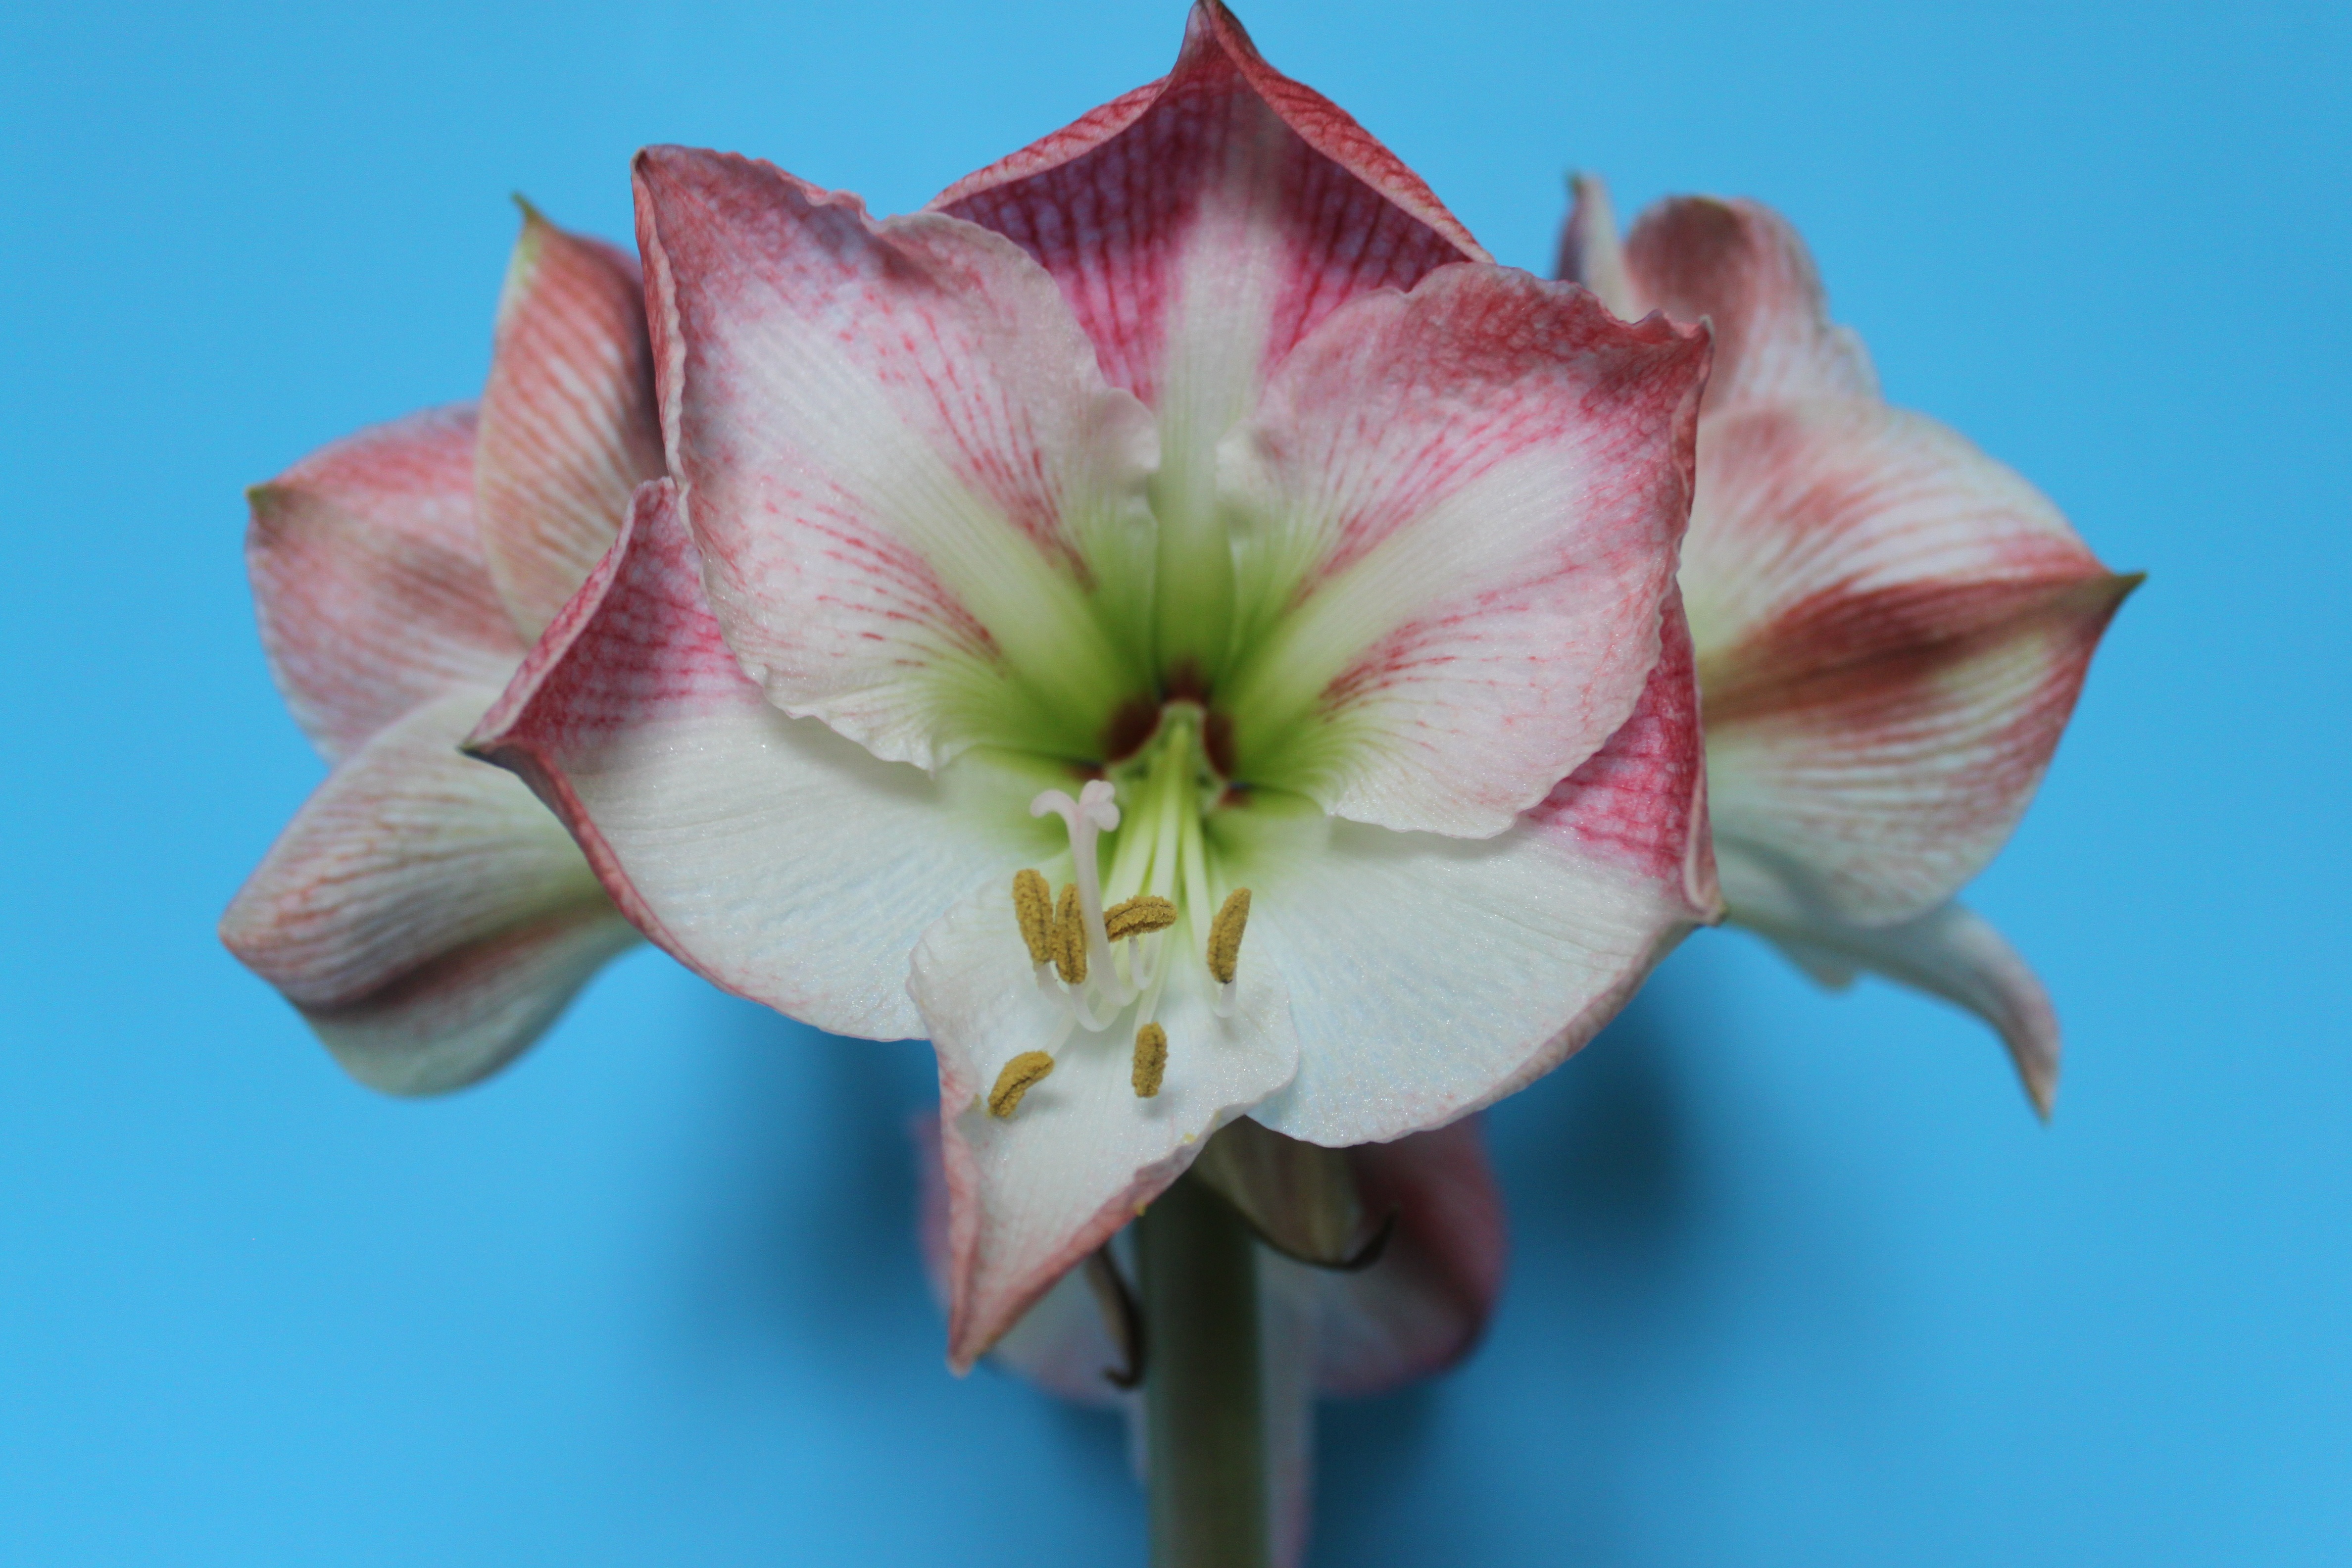
plant, flower, petal, botany, pink, flora, close up, my, beautiful, lily, gladiolus, macro photography, flowering plant, hippeastrum, plant stem, land plant, amaryllis belladonna